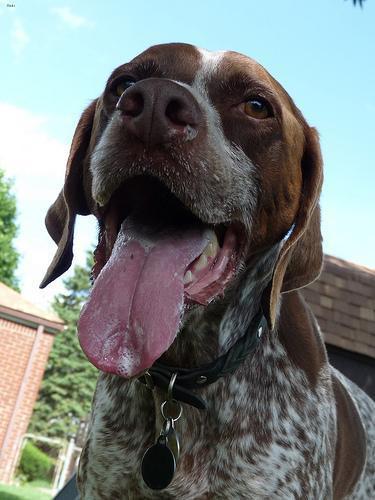
german shorthaired